Clean Water Services

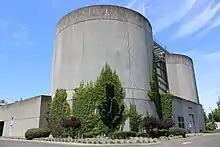
A photo from Clean Water Services' Rock Creek treatment facility

In 1969, Oregon's Department of Environmental Quality placed a temporary halt to new construction in Washington County. On February 3, 1970, ten cities and sixteen sanitary districts combined to form the Unified Sewerage Agency (USA). Later that year, voters in the new district approved a $36 million bond measure to consolidate, construct and upgrade USA's regional public wastewater treatment facilities. The Durham Wastewater Treatment Facility opened in 1976, which replaced 14 smaller treatment plants. Two years later six more treatment plants were replaced with the opening of the Rock Creek Wastewater Treatment Facility.